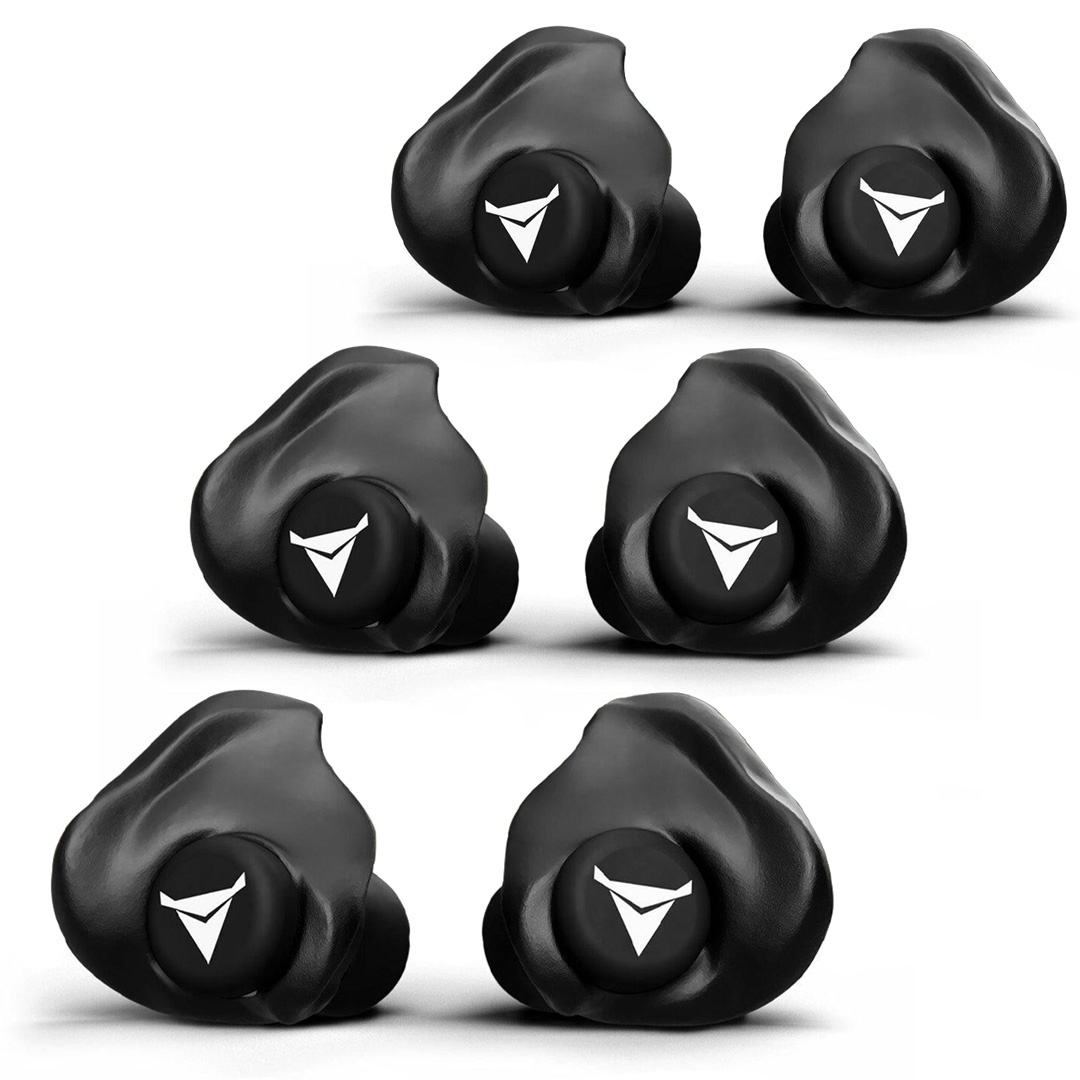
3 Pairs of Raptorbuz Hearing Protection
Brand: Dinosaurized: An army store
Category: Health & Beauty > Personal Care > Ear Care > Earplugs > Moldable Earplugs